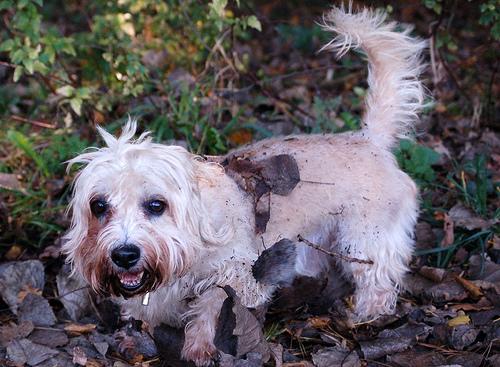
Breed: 211-n000052-Dandie_Dinmont